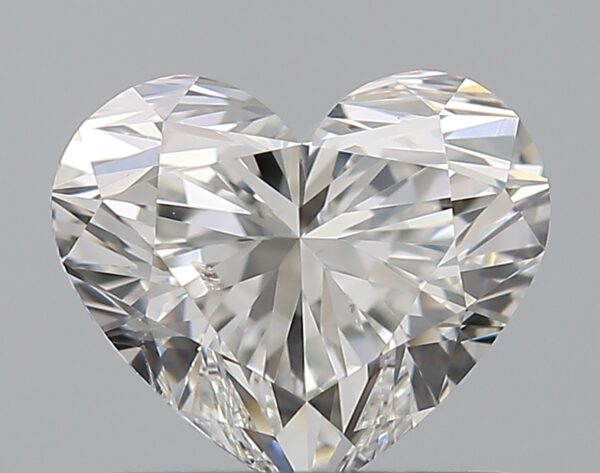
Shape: heart
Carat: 1
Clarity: SI1
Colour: F
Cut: EX
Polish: EX
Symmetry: EX
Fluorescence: N
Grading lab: GIA
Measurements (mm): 5.98 x 6.99 x 4.12